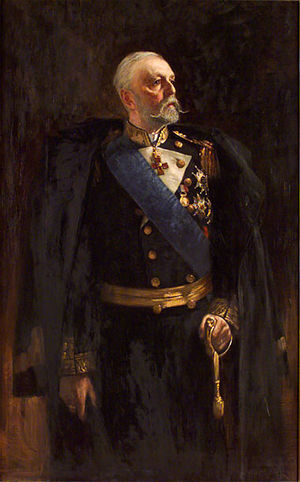
Norges regenter / Den svensk-norske union / Huset Bernadotte
Listen over Norges regenter, som har hersket over et samlet Norge, starter traditionelt med Harald Hårfager, muligvis en arv fra Snorre Sturlusons fremstilling i krøniken Heimskringla. Det er imidlertid usikkert, hvor stabil kongemagten var i de første 150 år, og historikere har argumenteret for, at Norges kongerække lige så godt kunne starte med Olav Tryggvason, eller med Harald Hårderåde.